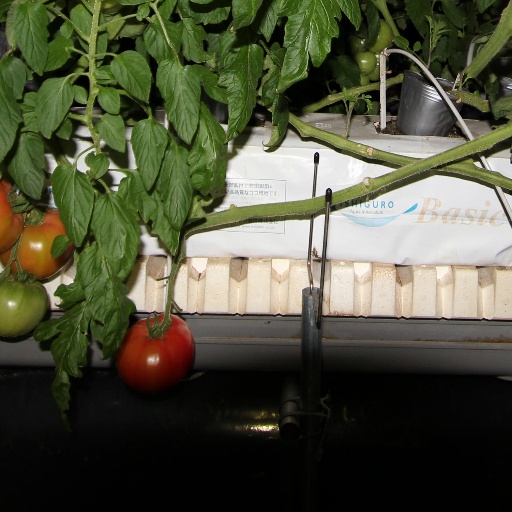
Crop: tomato